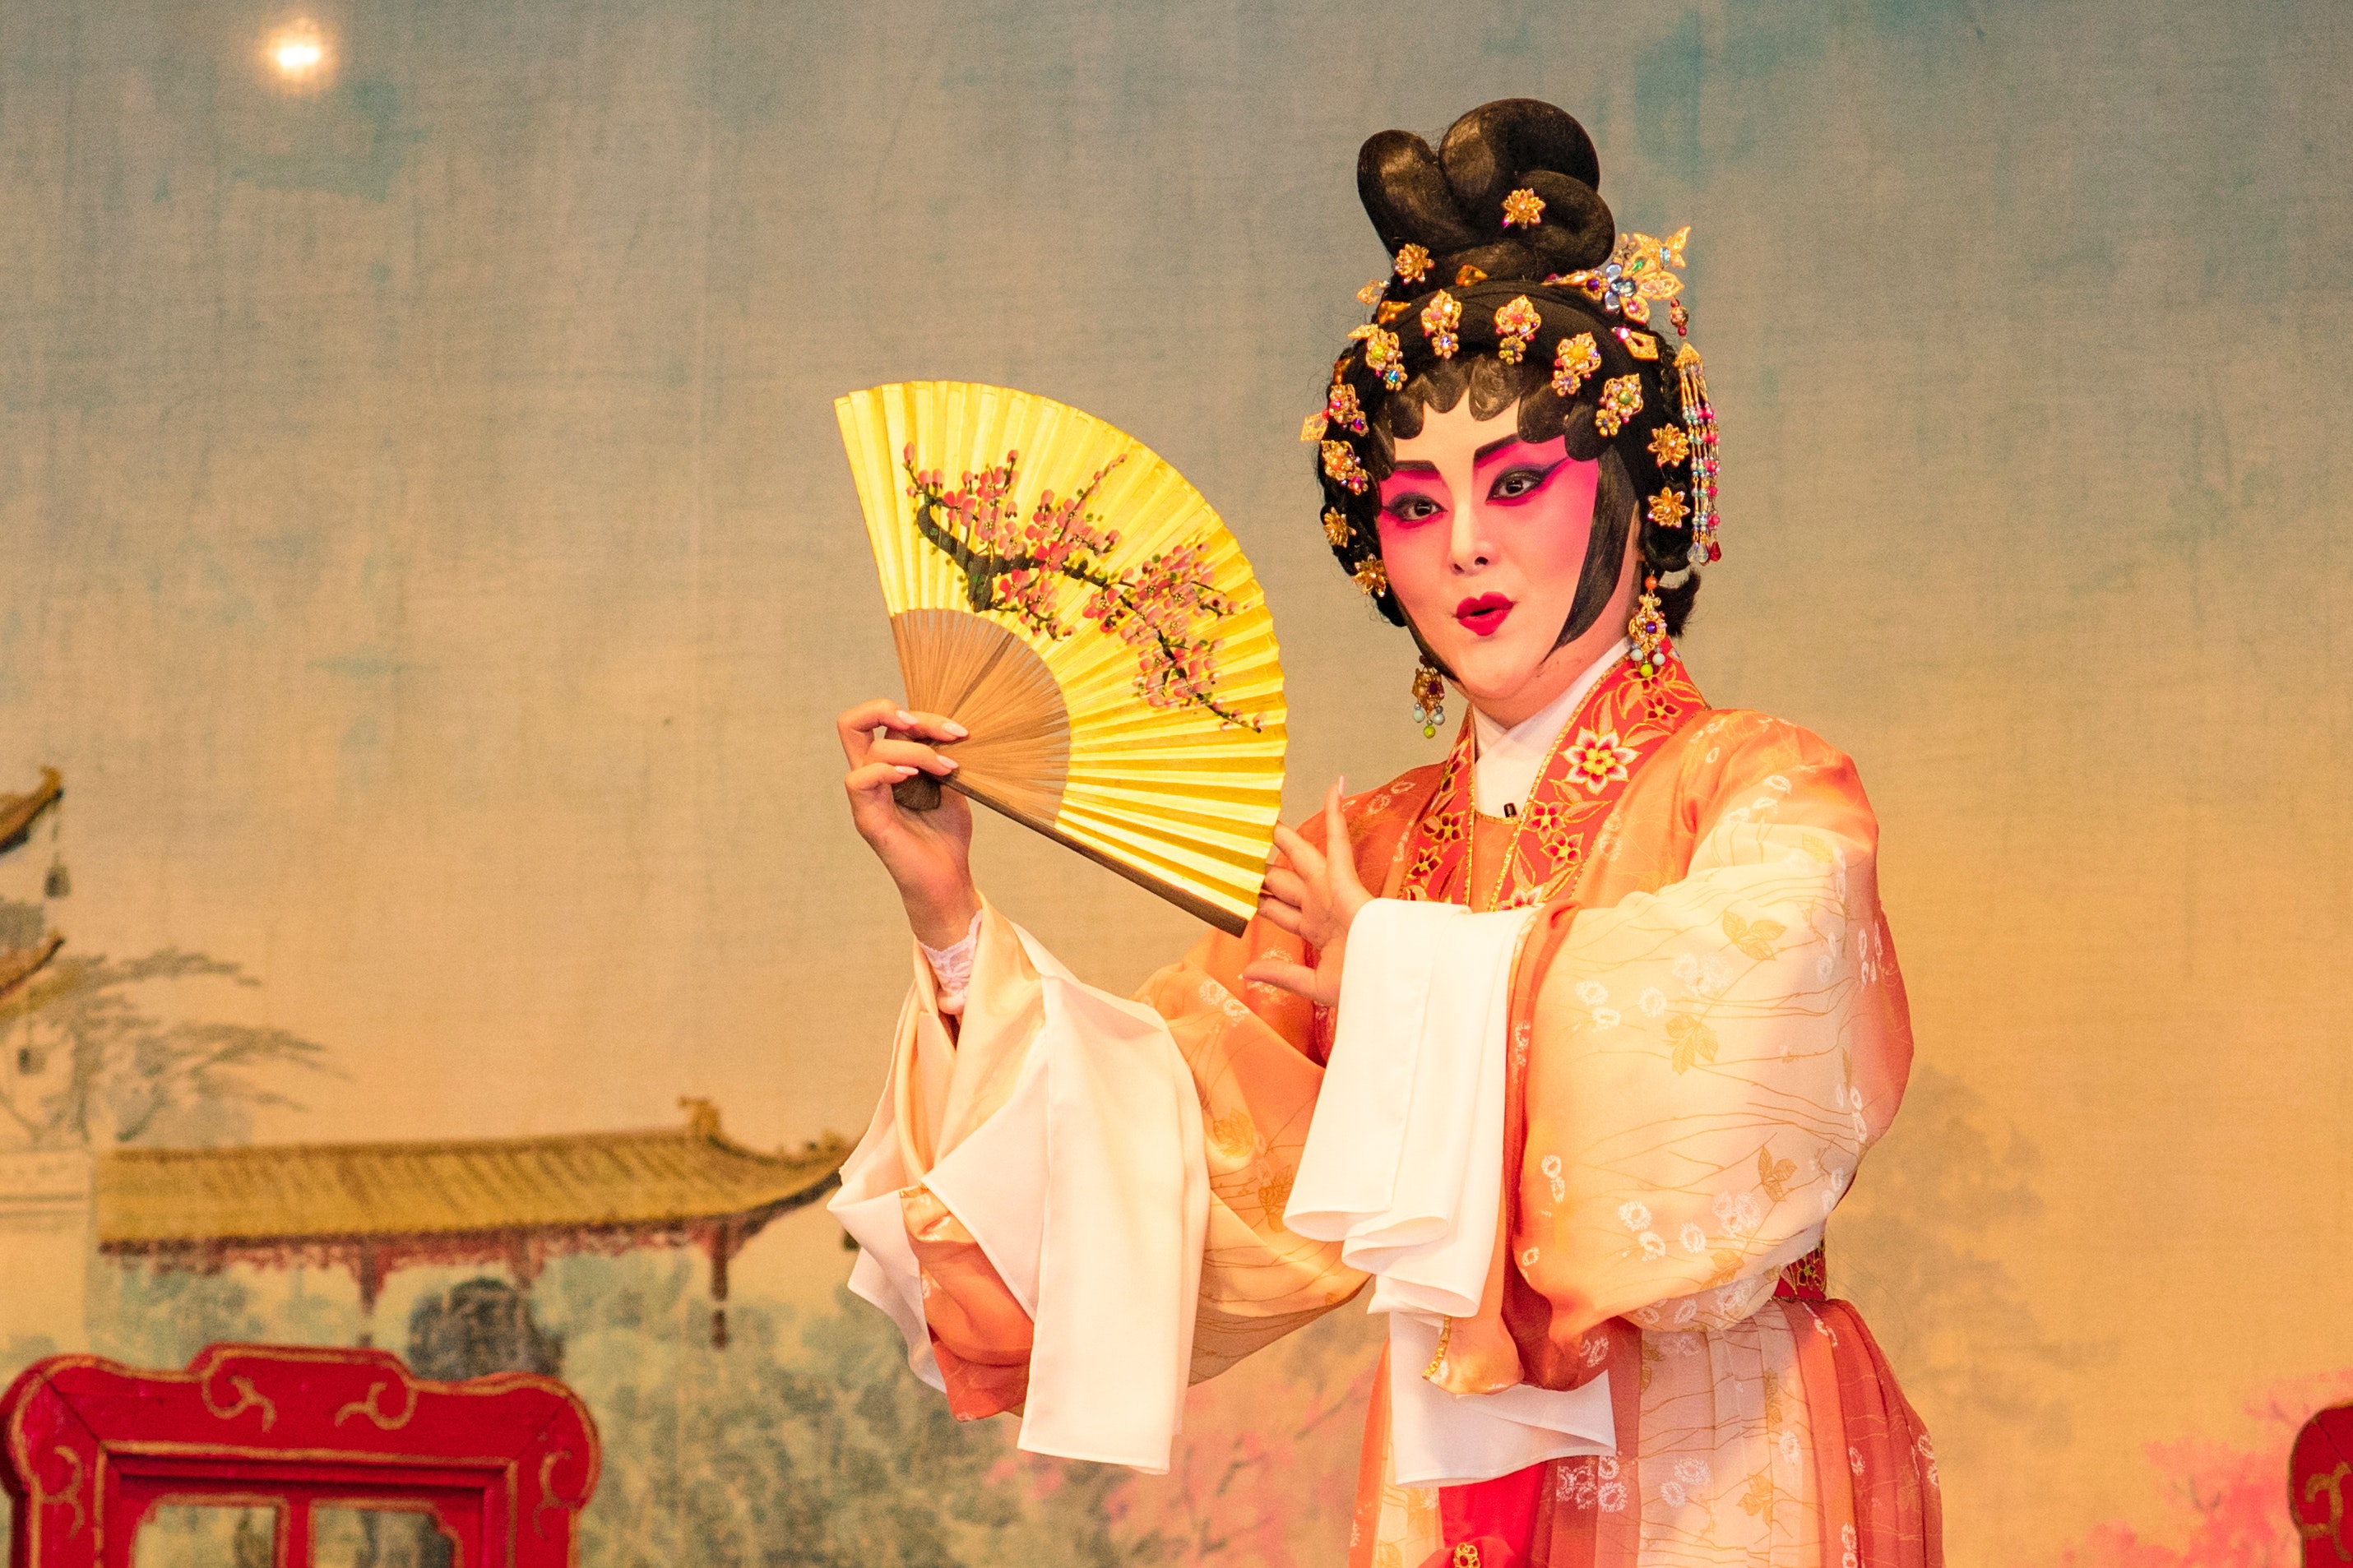
Taiwanese opera, peking opera